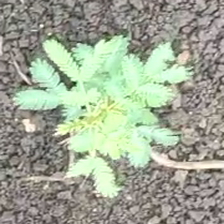
Weed species: Dwarf_cassia_(Chamaecrista pumila)